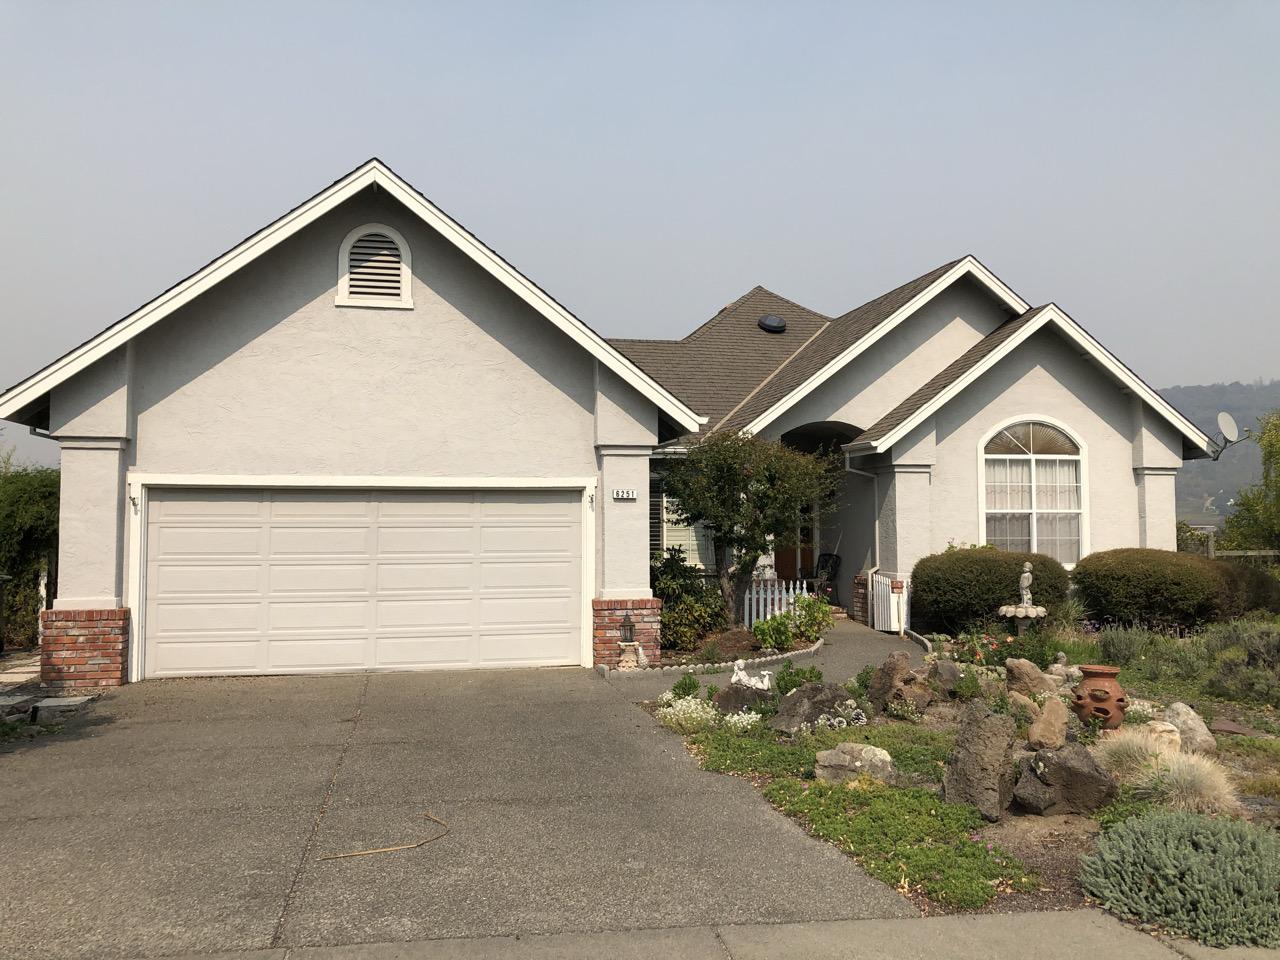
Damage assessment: no_damage